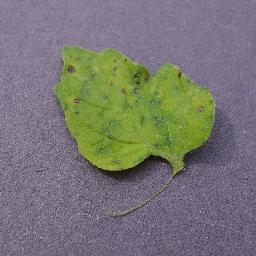
Label: Tomato___Septoria_leaf_spot